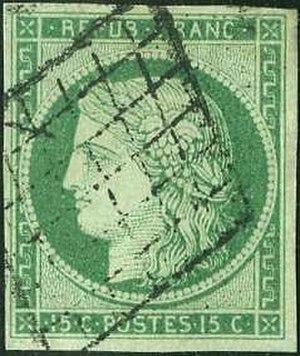
Cet article recense les timbres de France émis en 1850 par l'administration des Postes.